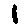
Label: 1